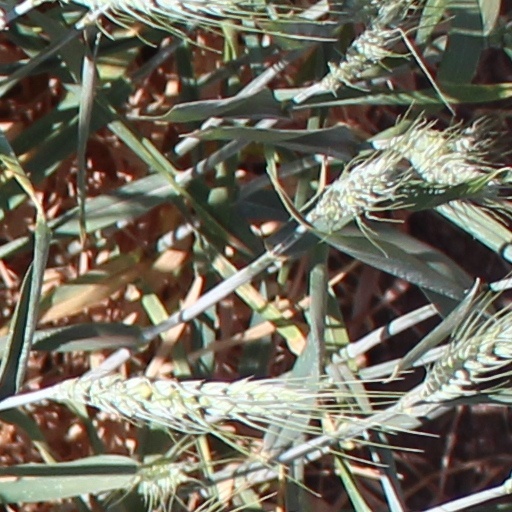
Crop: wheat